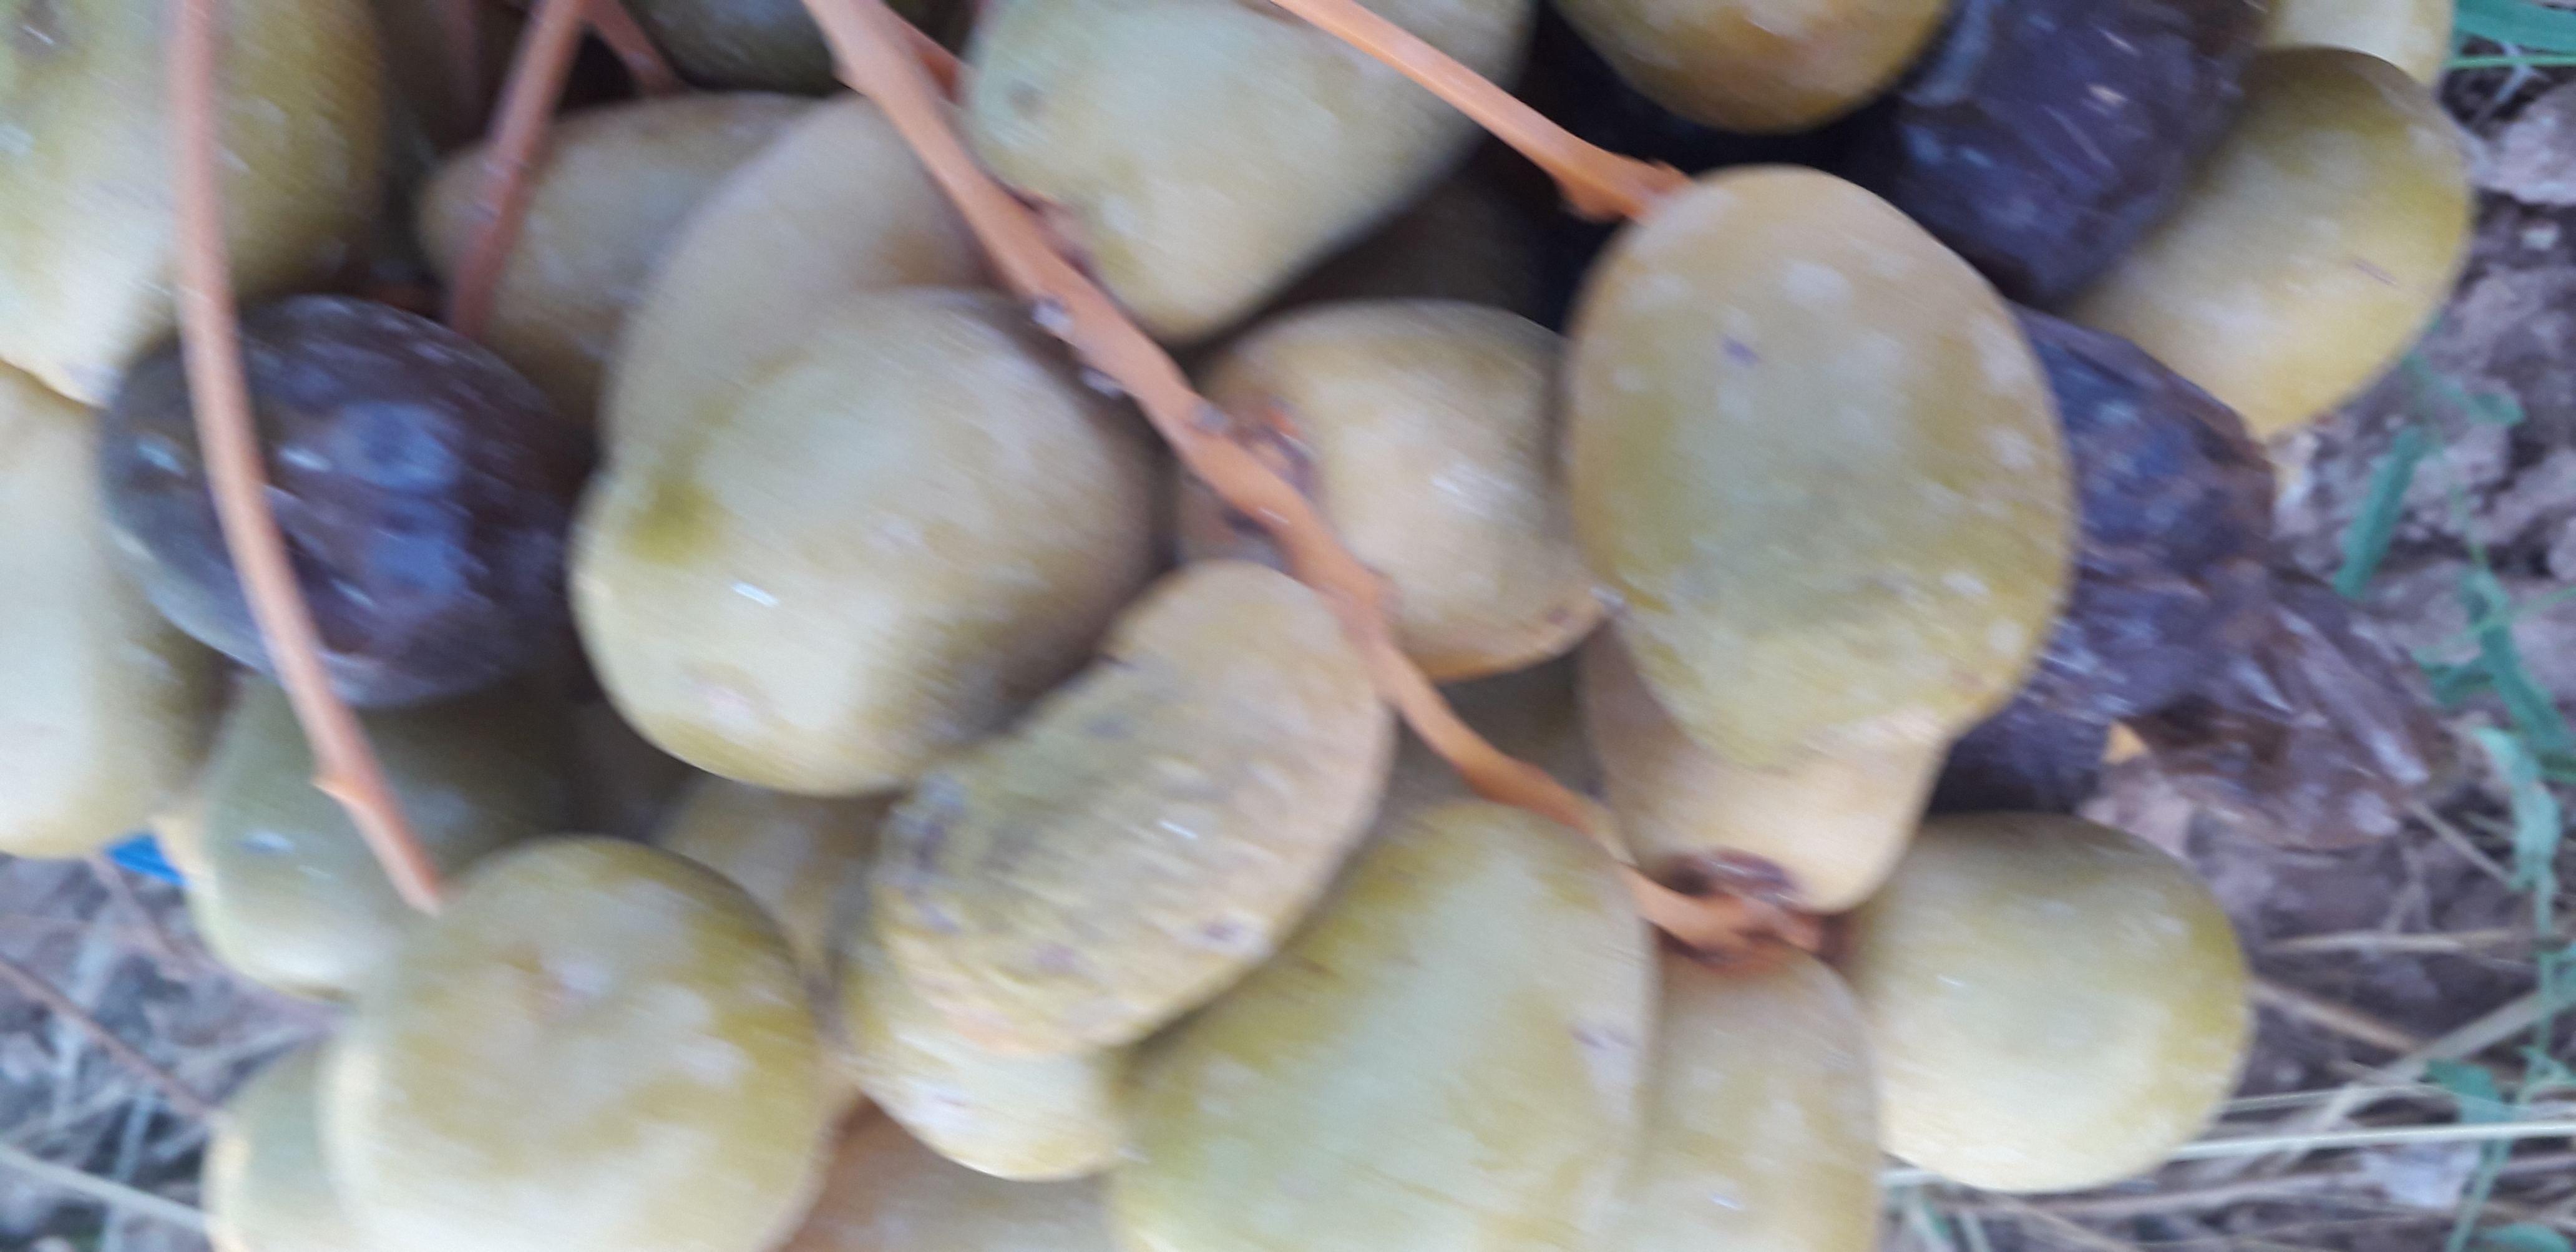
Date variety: Boufagous